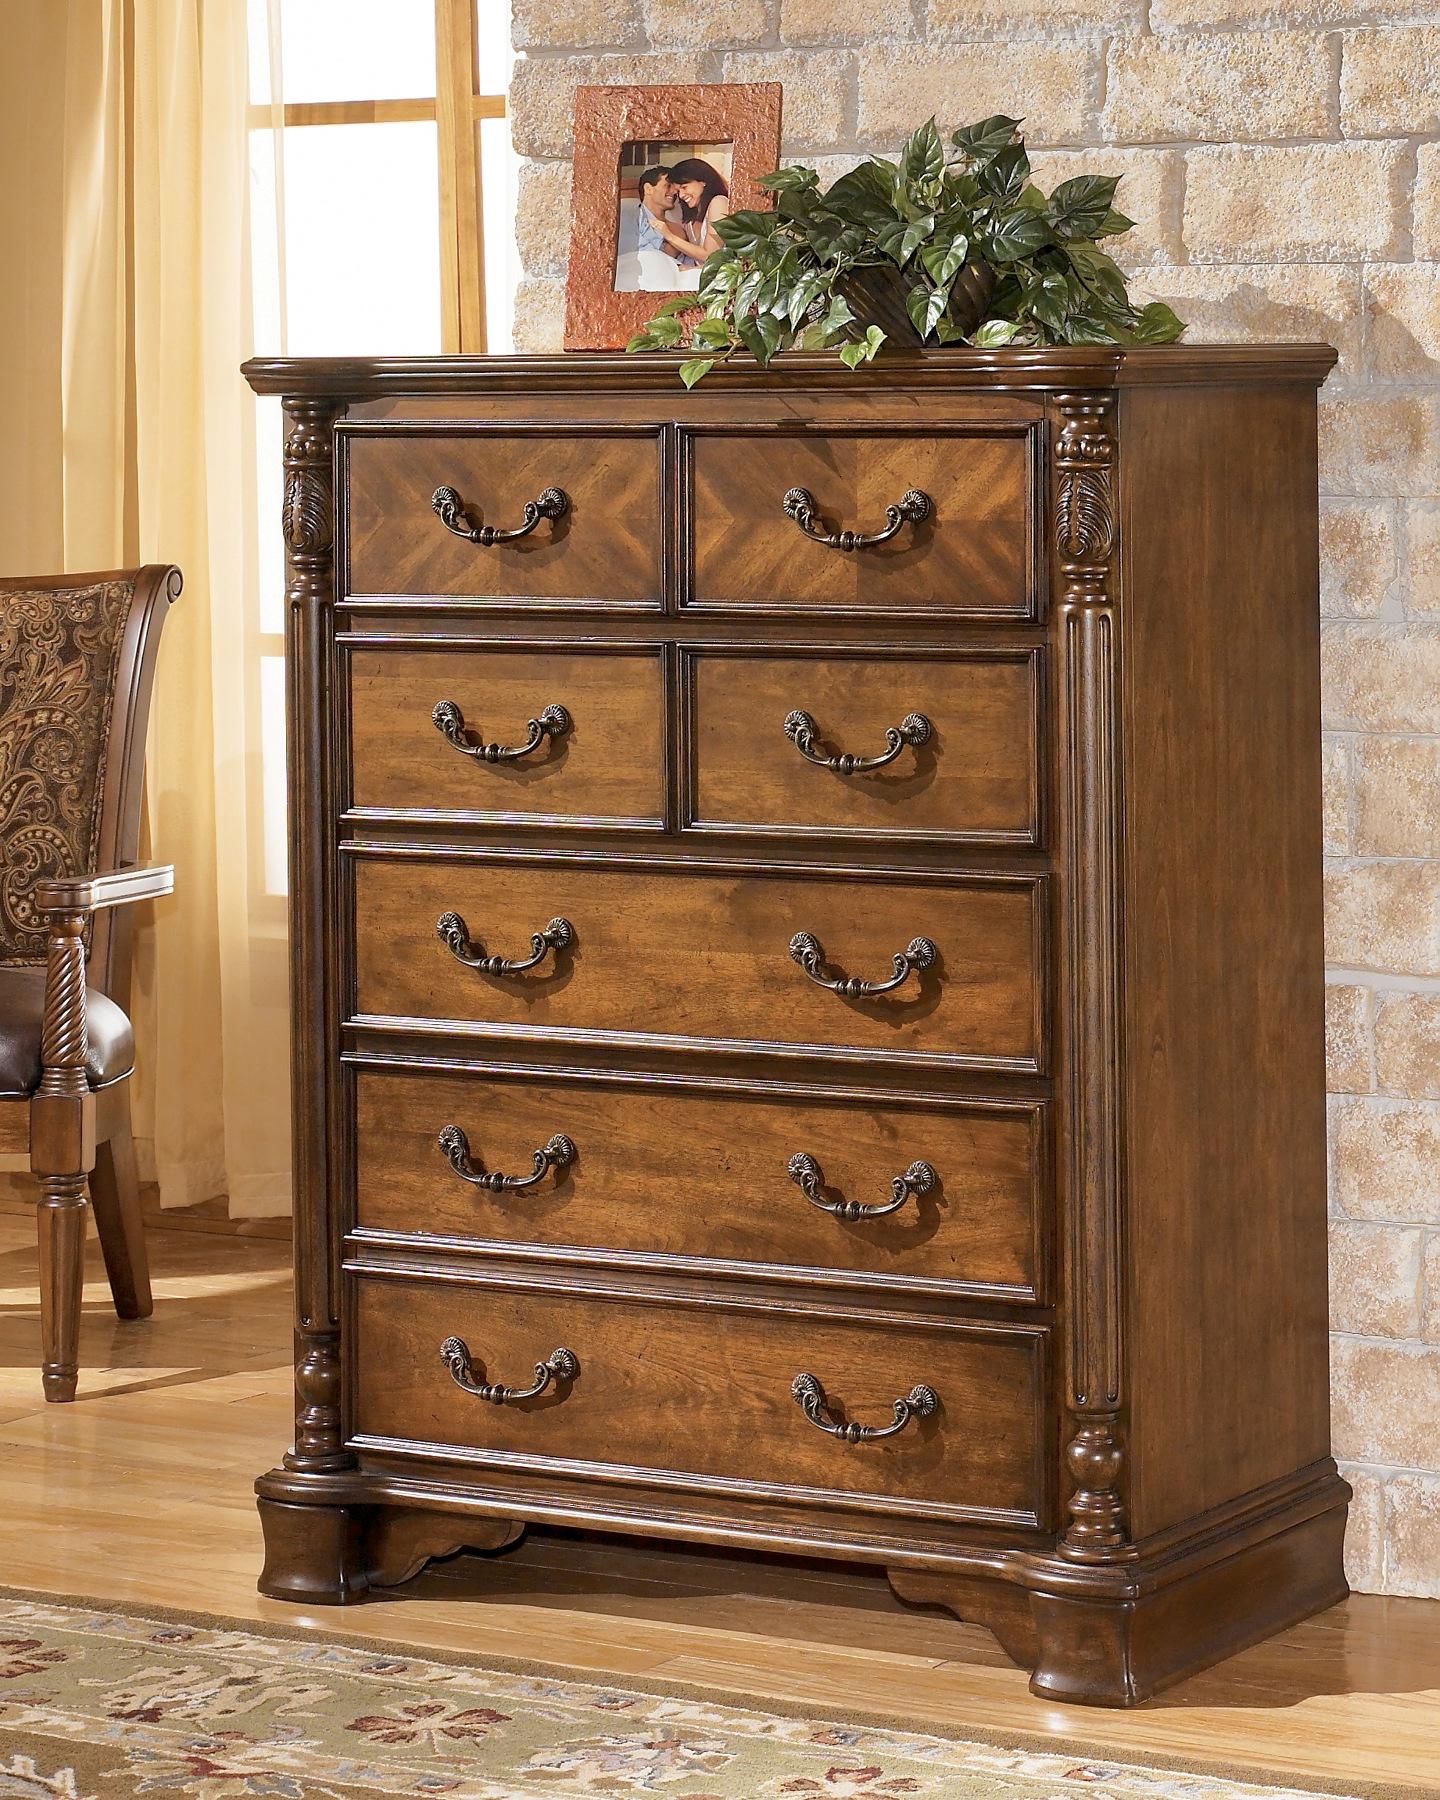
Category: Dressers & Chests
Style: Old World